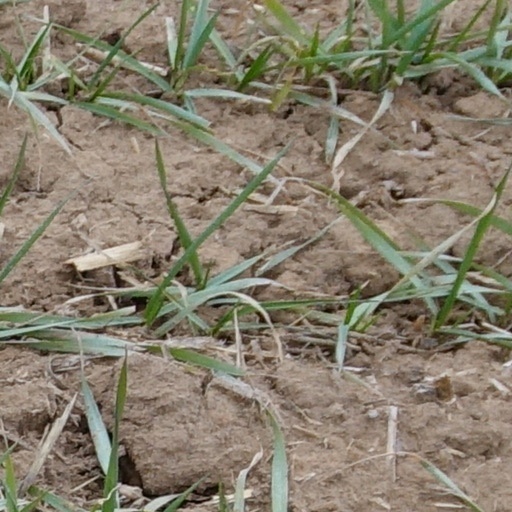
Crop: wheat